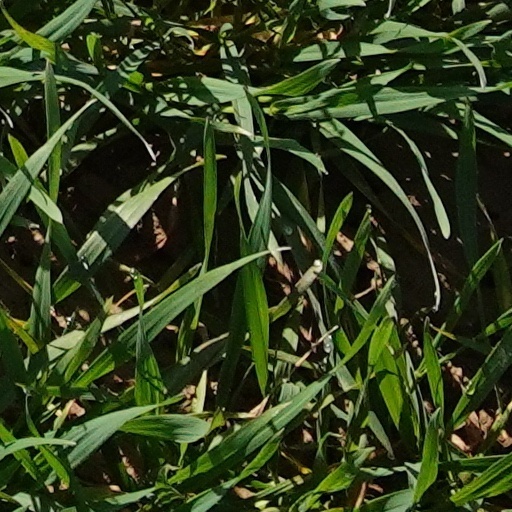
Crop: wheat